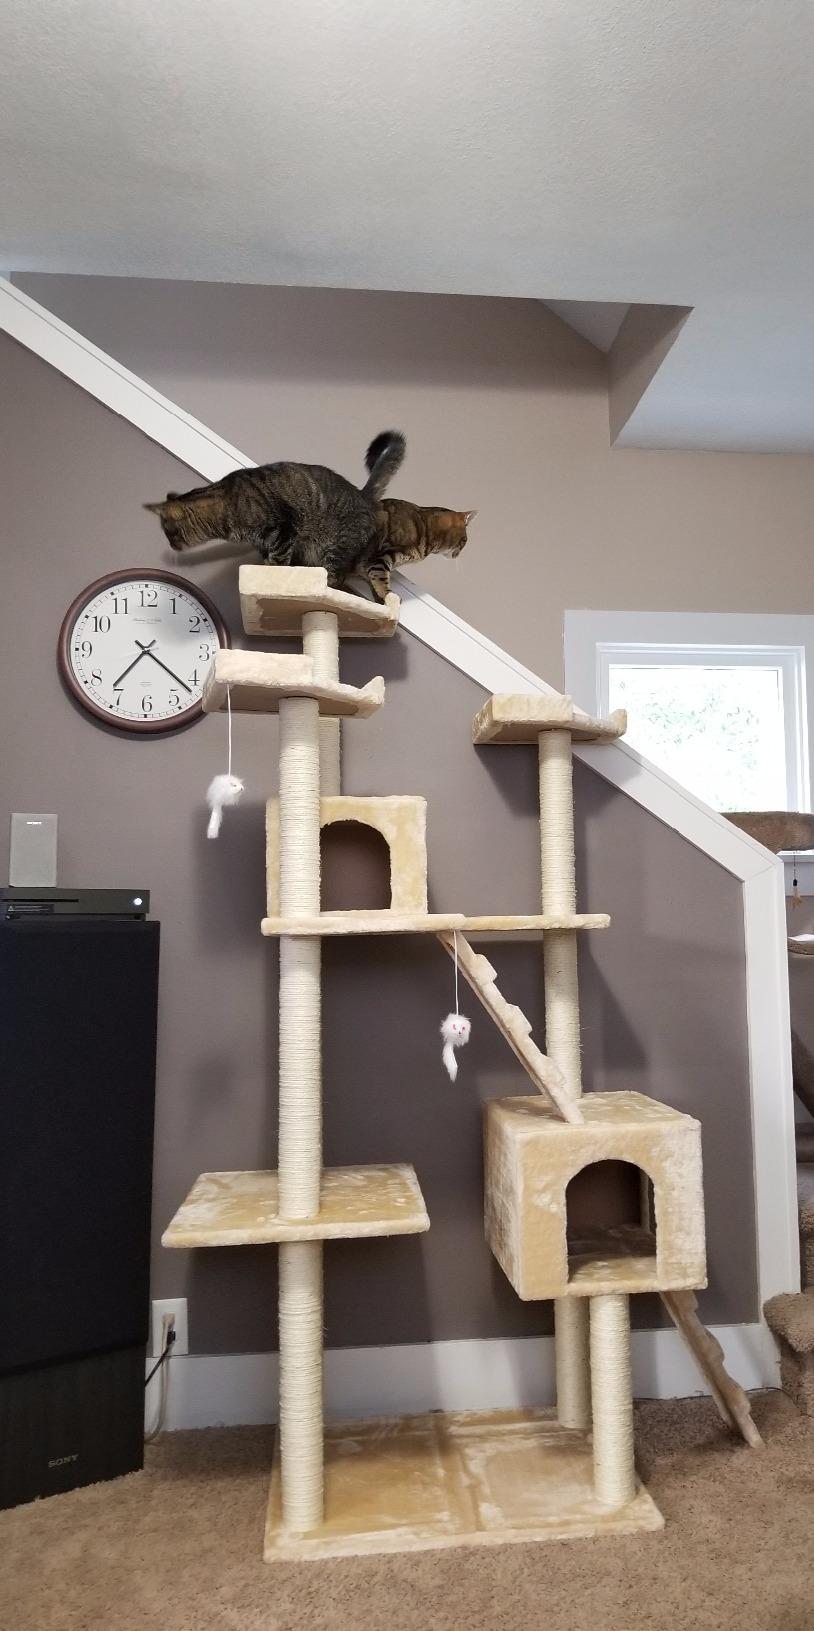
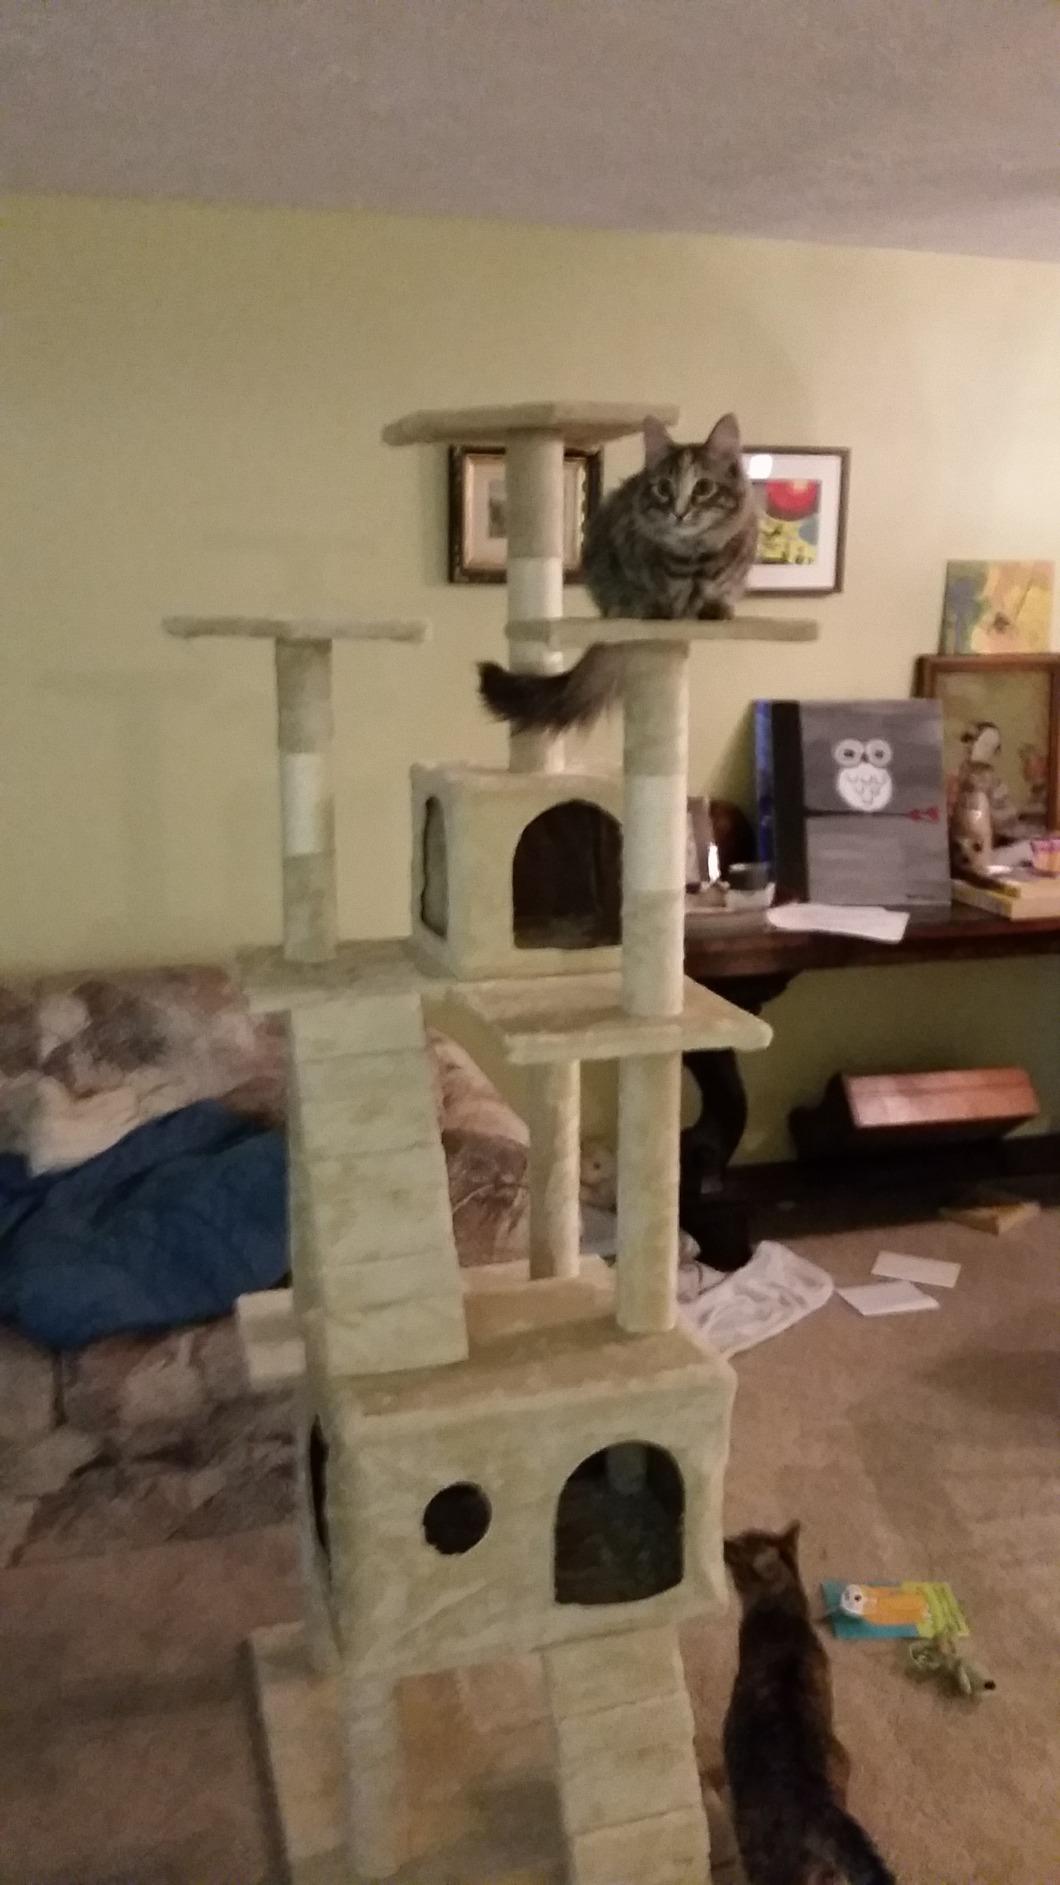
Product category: items_cat tree
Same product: yes